White Mexicans

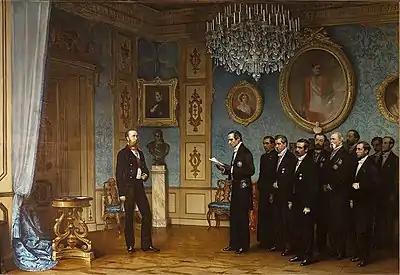
Maximilian receiving a Mexican delegation at Miramare Castle in Trieste. Painting by Cesare dell'Acqua (1821-1905)

The presence of Europeans in what is nowadays known as Mexico dates back to the Spanish conquest of the Aztec Empire in the early 16th century by Hernán Cortés, his troops and a number of indigenous city-states who were tributaries and rivals of the Aztecs, such as the Totonacs, the Tlaxcaltecas and Texcocanos among others. After years of war, the coalition led by Cortés finally managed to conquer the Aztec Empire which would result in the foundation of the Viceroyalty of New Spain and while this new state granted a series of privileges to the members of the allied indigenous tribes such as nobiliary titles and swathes of land, the Spanish held the most political and economic power. The small number of Spaniards who inhabited the new kingdom would soon be complemented by a steady migration flow of Spanish people, as it was the interest of the Spanish crown to Hispanicize and Christianize the region given that Indigenous peoples and their customs were considered uncivilized, thus the Spanish language and culture were imposed and indigenous ones suppressed.